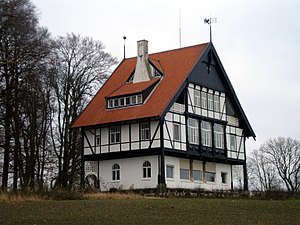
Mols Bjerge-stien / Galleri
Mols Bjerge-stien er en afmærket vandrerute på 60 km i Nationalpark Mols Bjerge på den sydlige del af Djursland. Ruten, som slynger sig gennem istidslandskaberne mellem Kalø og Ebeltoft, er inddelt i tre dagsetaper; Kaløetapen, Bjergetapen og Ebeltoftetapen på hver omkring 20 km. Stiens forløb er markeret med hvide pile på grønne skilte.